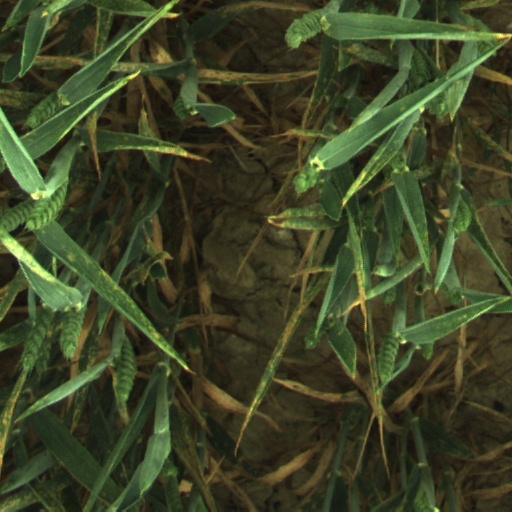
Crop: wheat